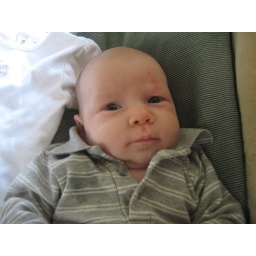
.. at least I was getting grins until I started clicking that annoying silver box in front of her face.